Beverley Robinson

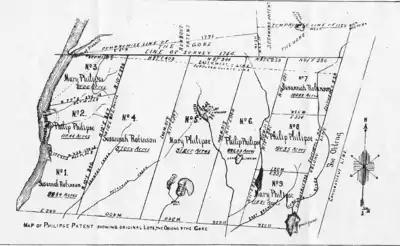
Map of the Philipse Patent showing the holdings of Philip Philipse, Mary Philipse, and Robinson's wife Susanna Philipse

In 1745, Beverley Robinson raised an independent company of soldiers in Virginia and took them to New York to defend that state's frontier against Indian attack.